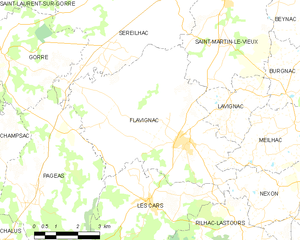
Carte des communes françaises Flavignac